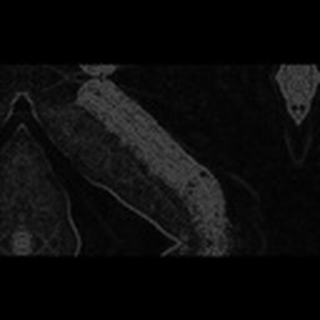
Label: cotton_army_worm